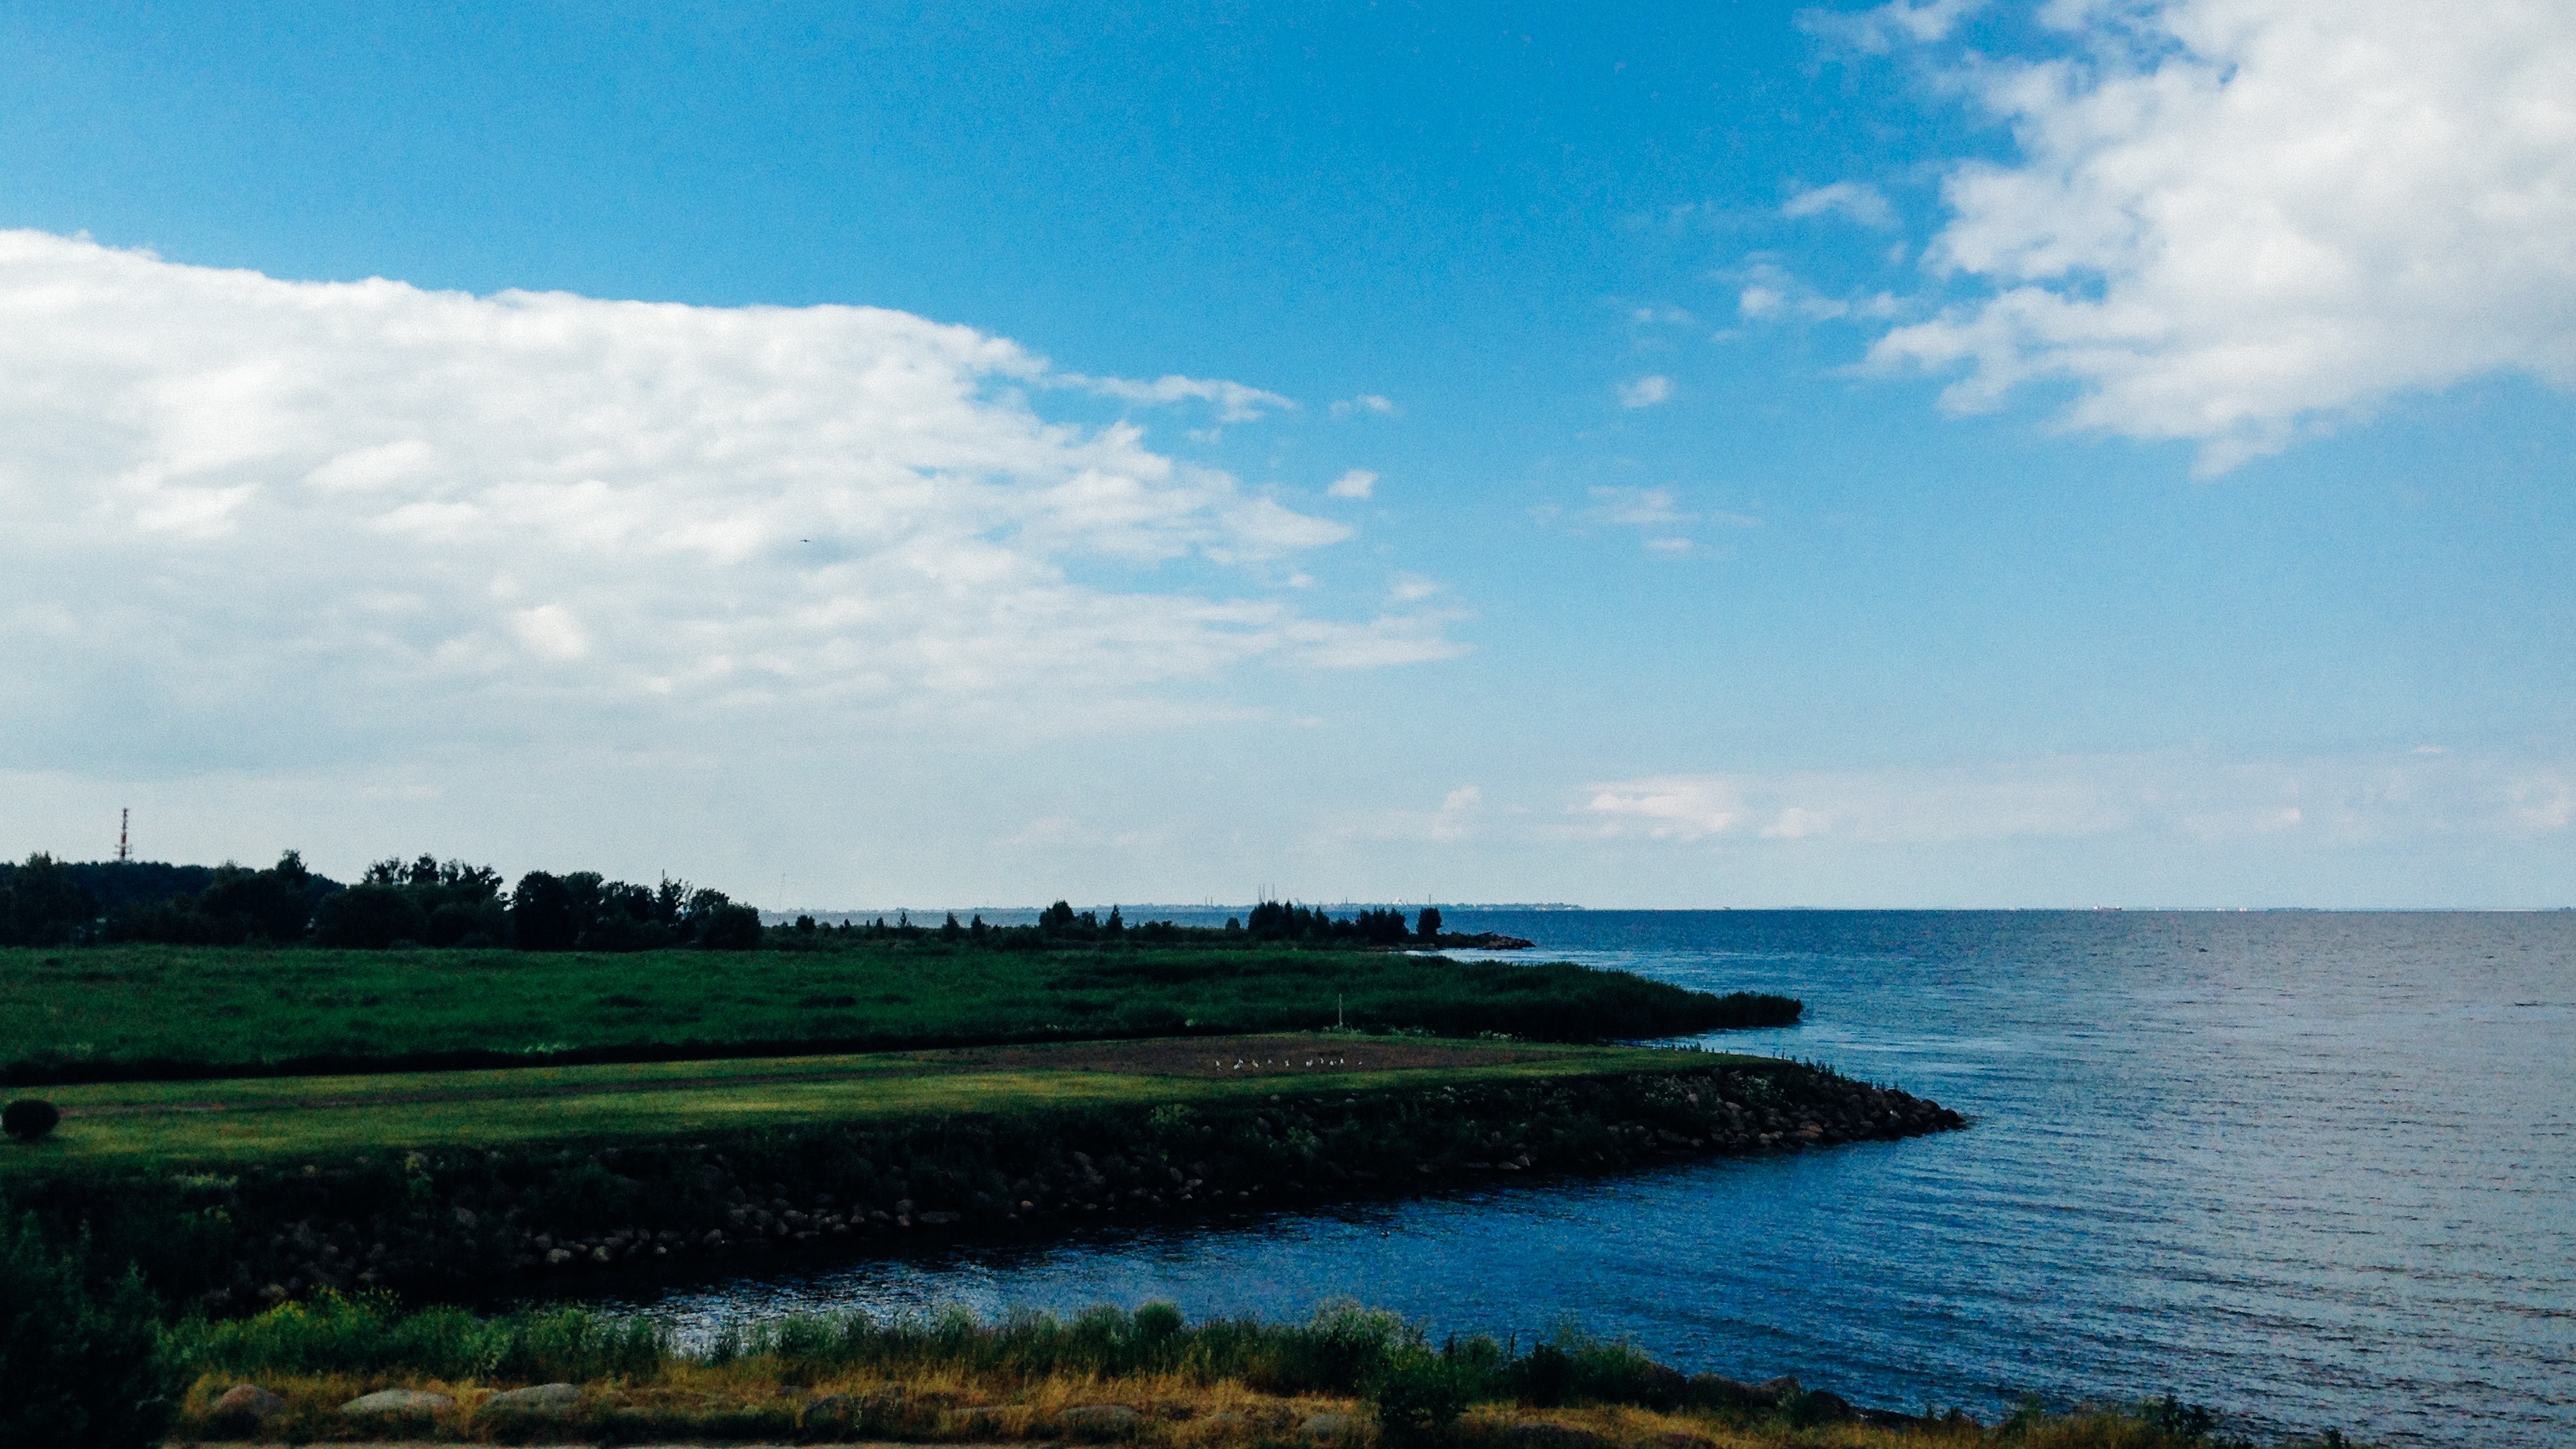
beach, landscape, sea, coast, ocean, horizon, marsh, cloud, sky, shore, dusk, bay, plain, habitat, ecosystem, geographical feature